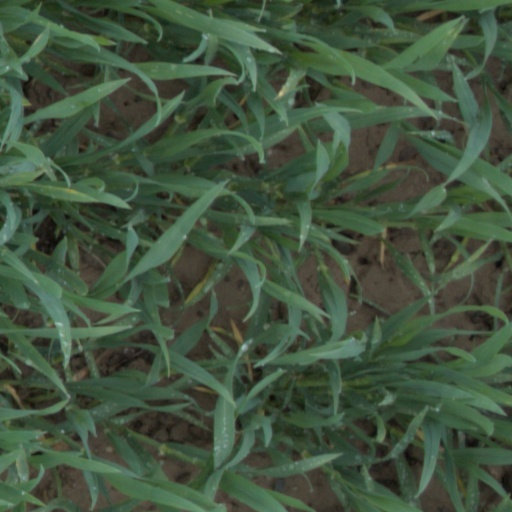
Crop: wheat